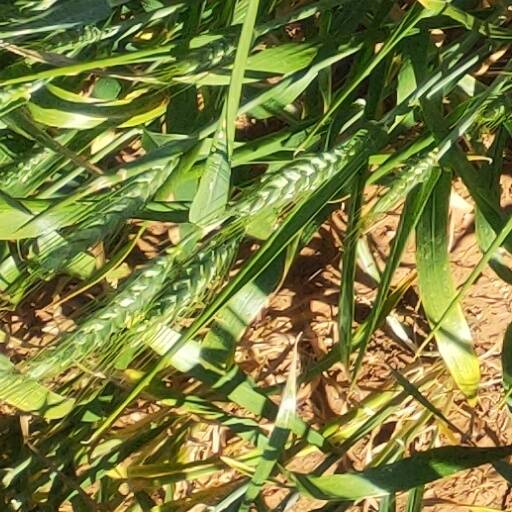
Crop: wheat